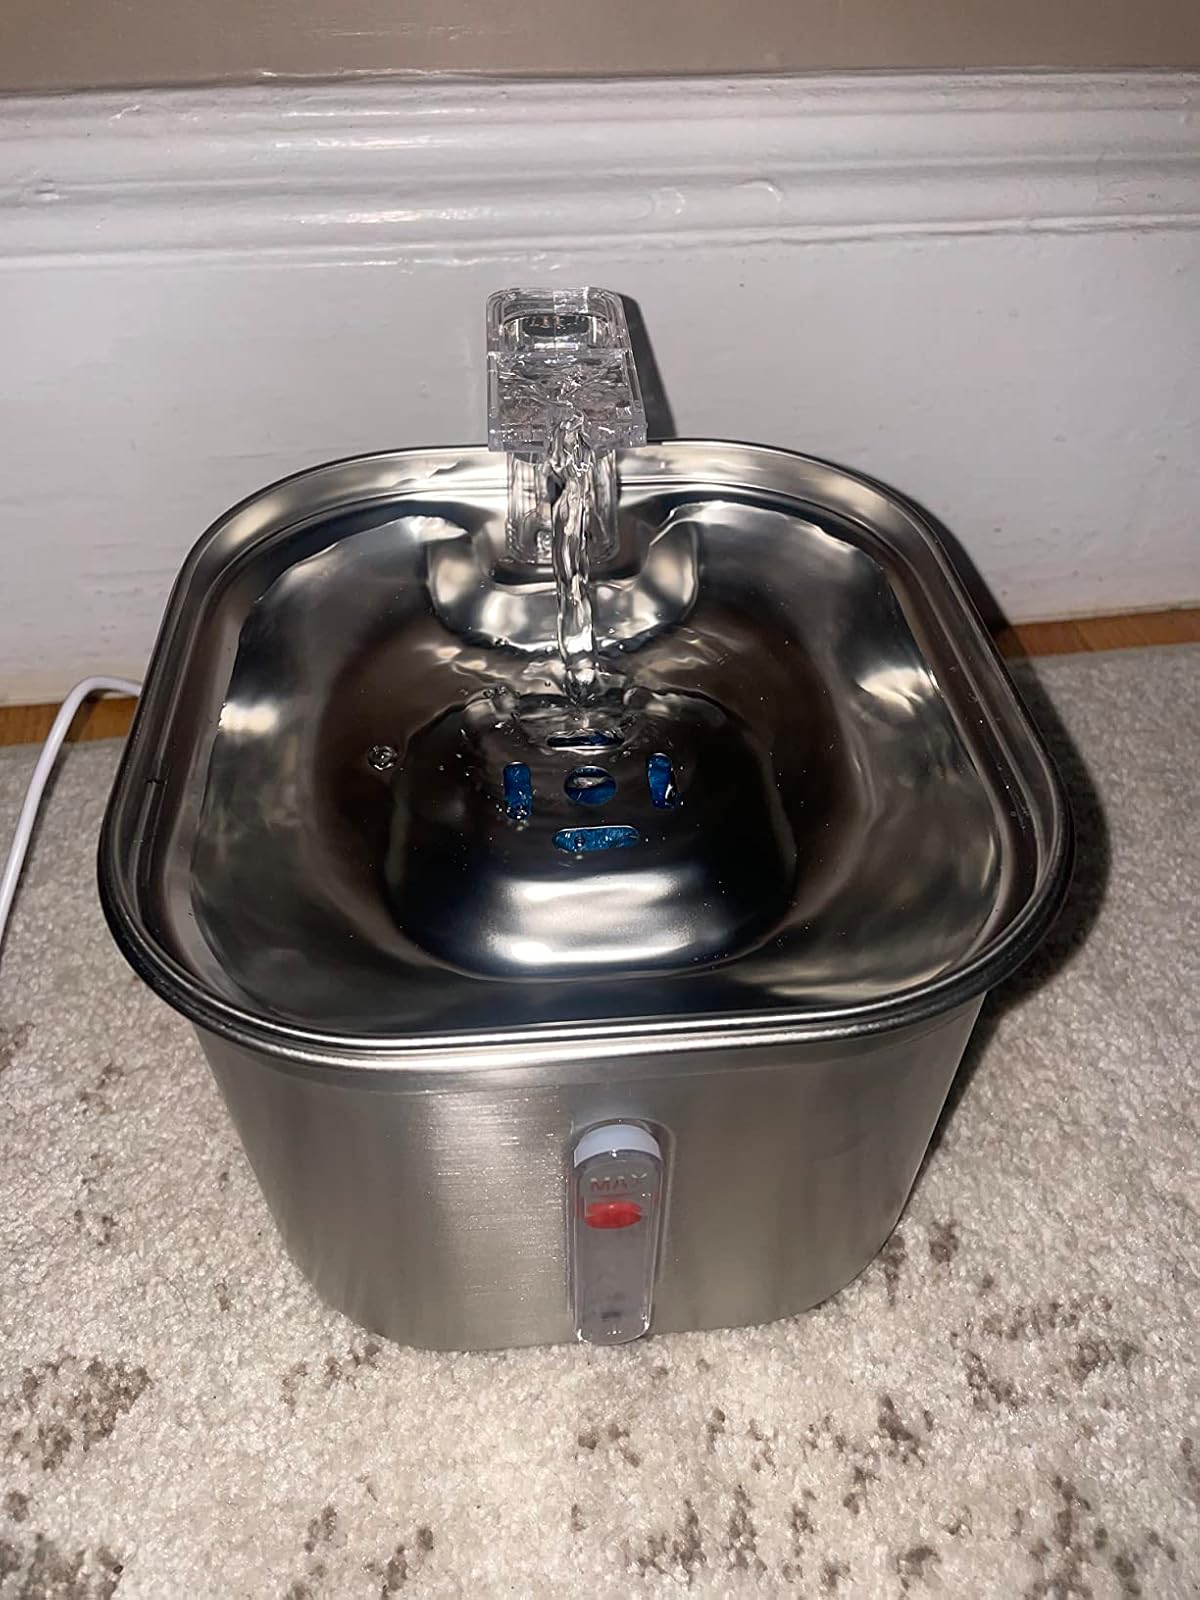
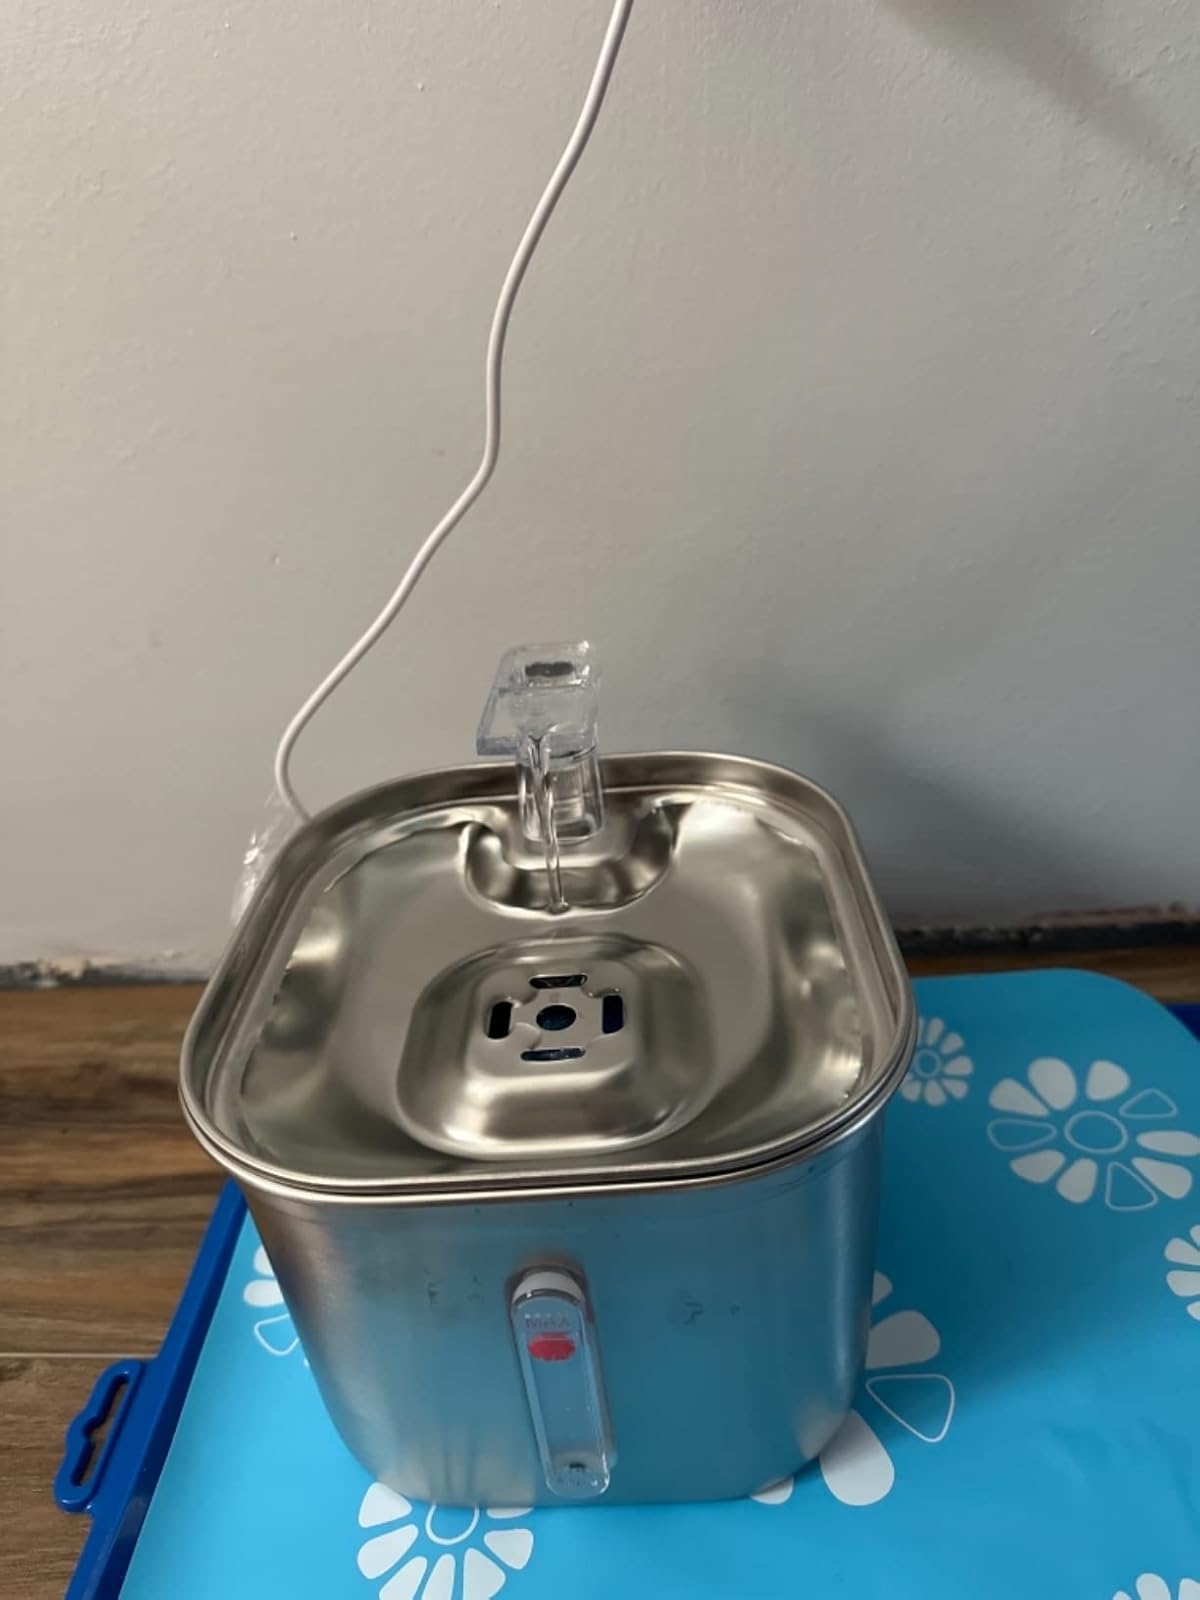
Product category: items_bowl
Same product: yes